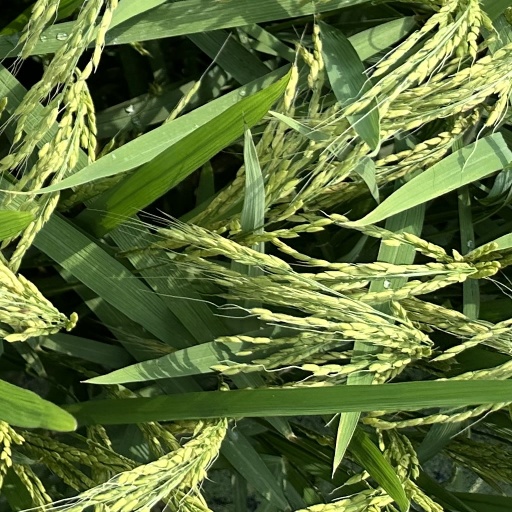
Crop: rice